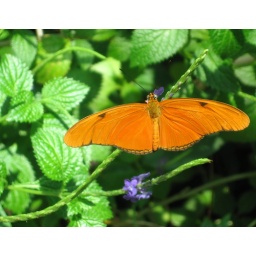
An orange &amp;quot;pumpkin wing&amp;quot; Julias butterfly. This pic was taken in the butterfly room of the Tennessee Aquarium.